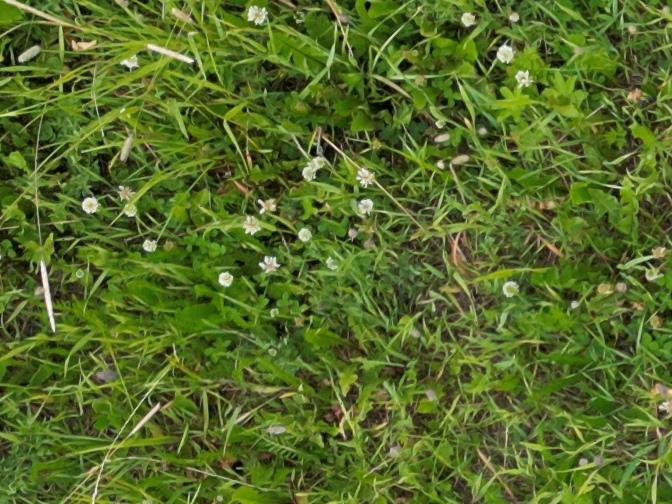
Flowers visible:  daisy flowers, yarrow flowers